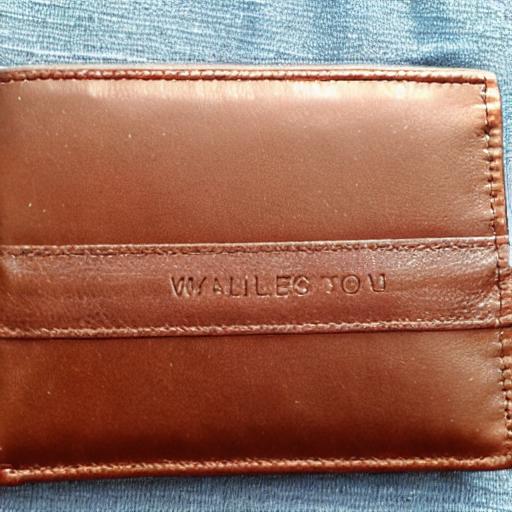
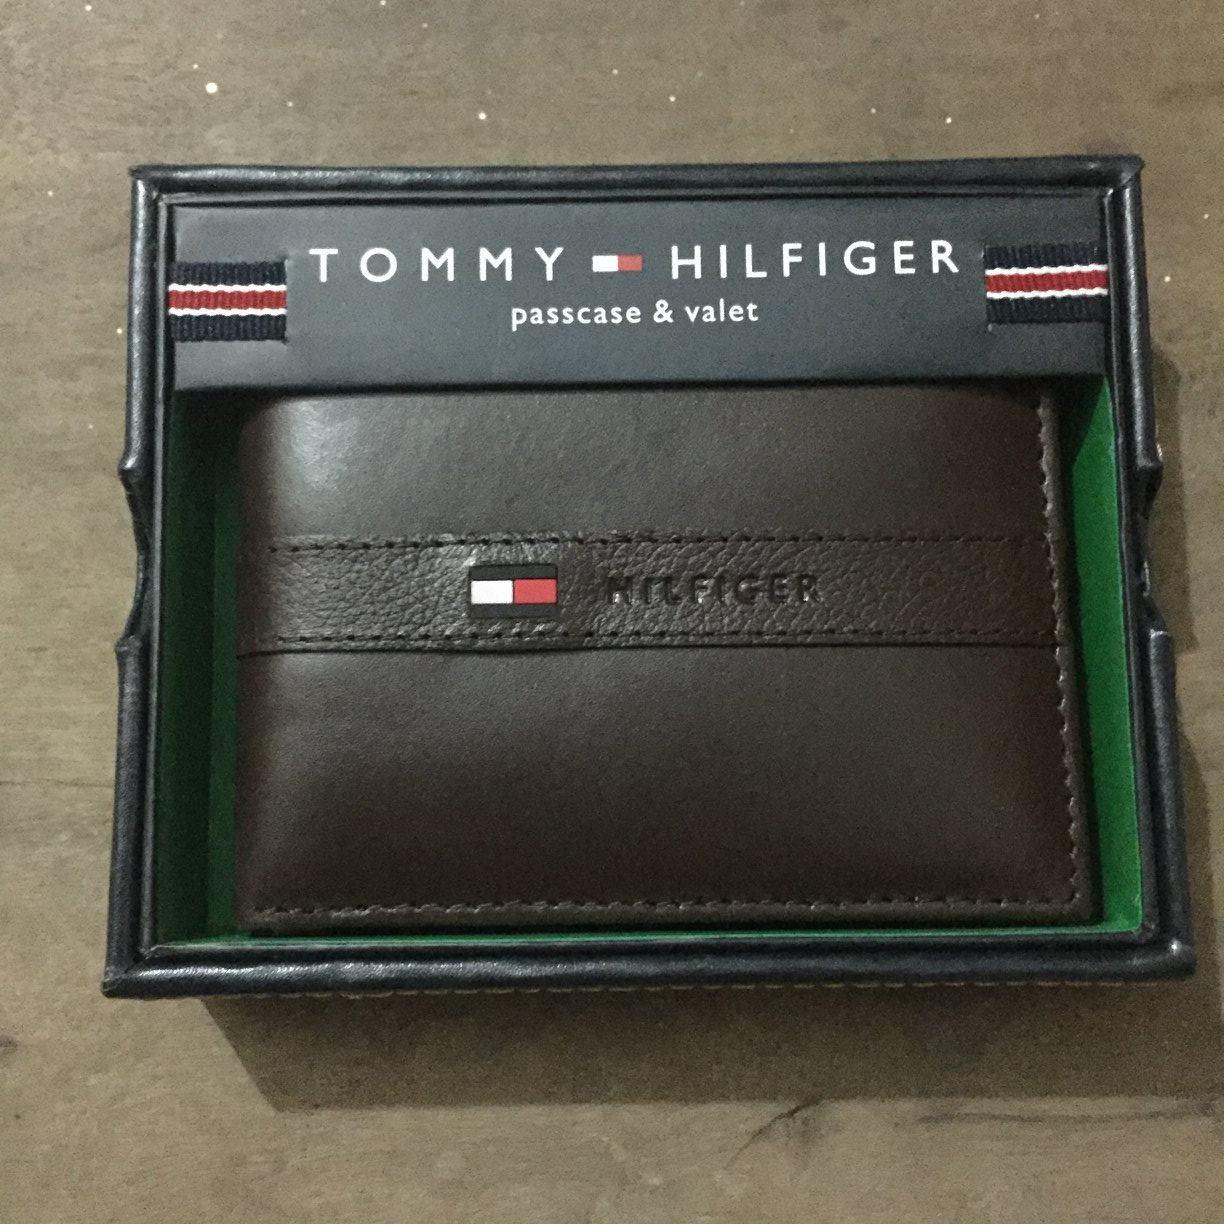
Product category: accessories_wallet
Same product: no